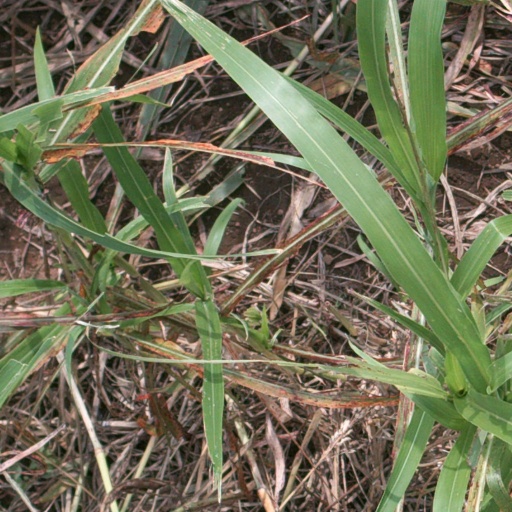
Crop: sorghum